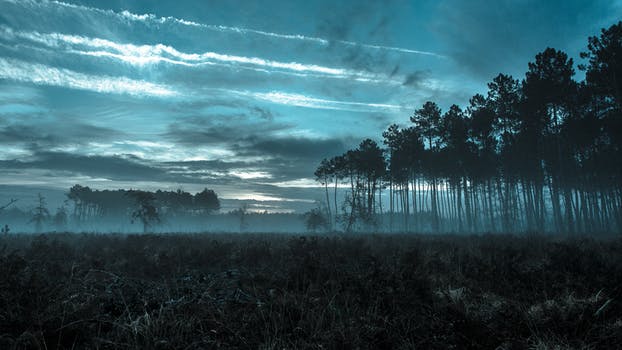
Label: No Watermark